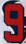
Number: 9